Million Dollar Quartet

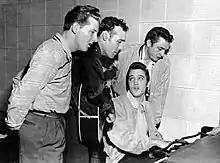
Famous photograph taken during the recording session. L-R: Jerry Lee Lewis, Carl Perkins, Elvis Presley and Johnny Cash

"Million Dollar Quartet" is a recording of an impromptu jam session involving Elvis Presley, Jerry Lee Lewis, Carl Perkins and Johnny Cash made on December 4, 1956 at the Sun Record Studios in Memphis, Tennessee. An article about the session was published in the "Memphis Press-Scimitar" under the title "Million Dollar Quartet". The recording was first released in Europe in 1981 as "The Million Dollar Quartet" with 17 tracks. A few years later more tracks were discovered and released as "The Complete Million Dollar Session". In 1990, the recordings were released in the United States as "Elvis Presley: The Million Dollar Quartet". This session is considered a seminal moment in rock and roll.